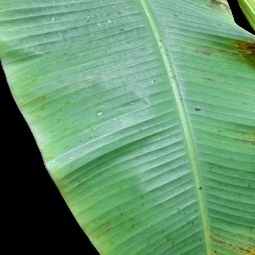
Label: Healthy